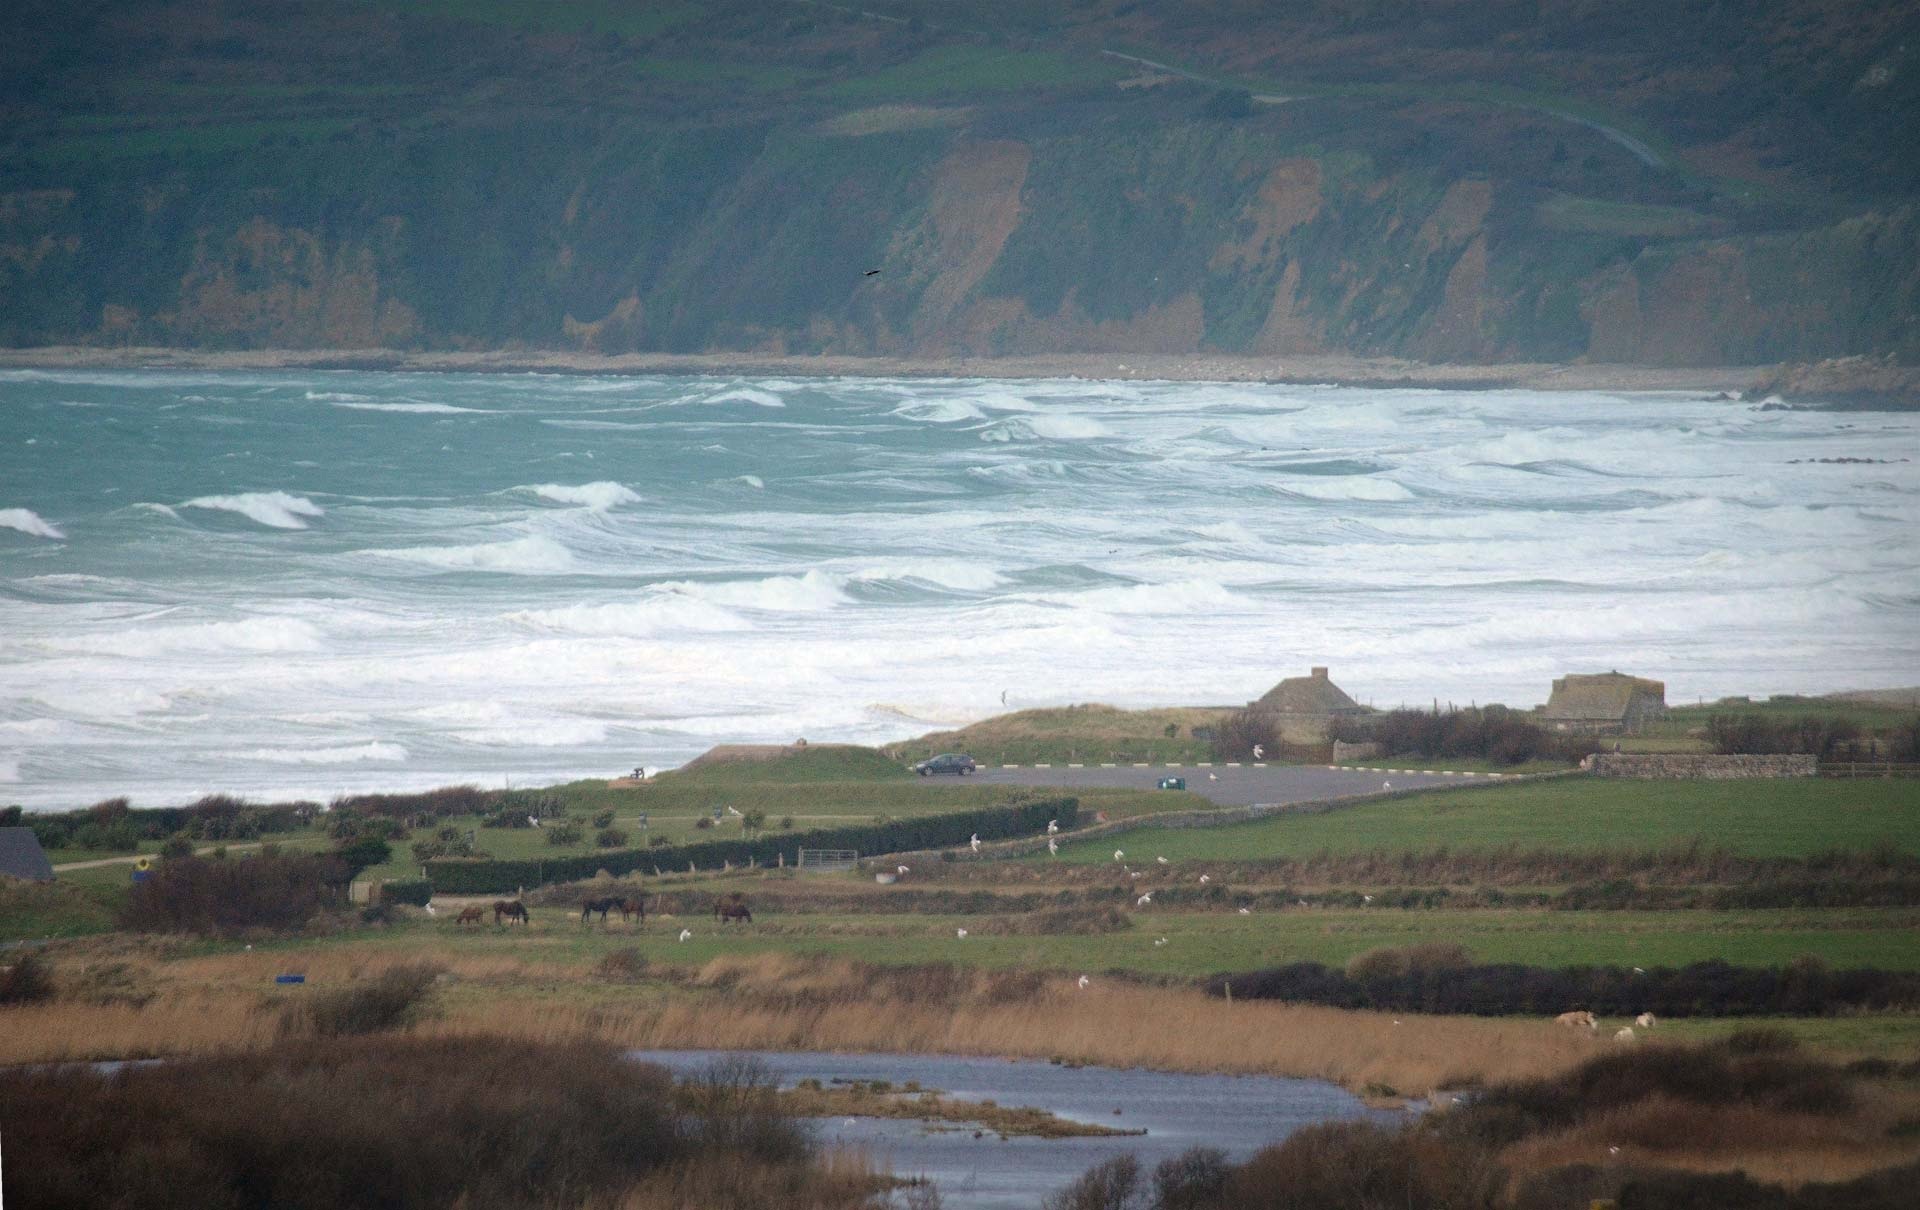
beach, landscape, sea, coast, marsh, shore, wave, river, france, bay, plain, wetland, plateau, side, habitat, loch, auderville, landform, natural environment, geographical feature, atmospheric phenomenon, vauville